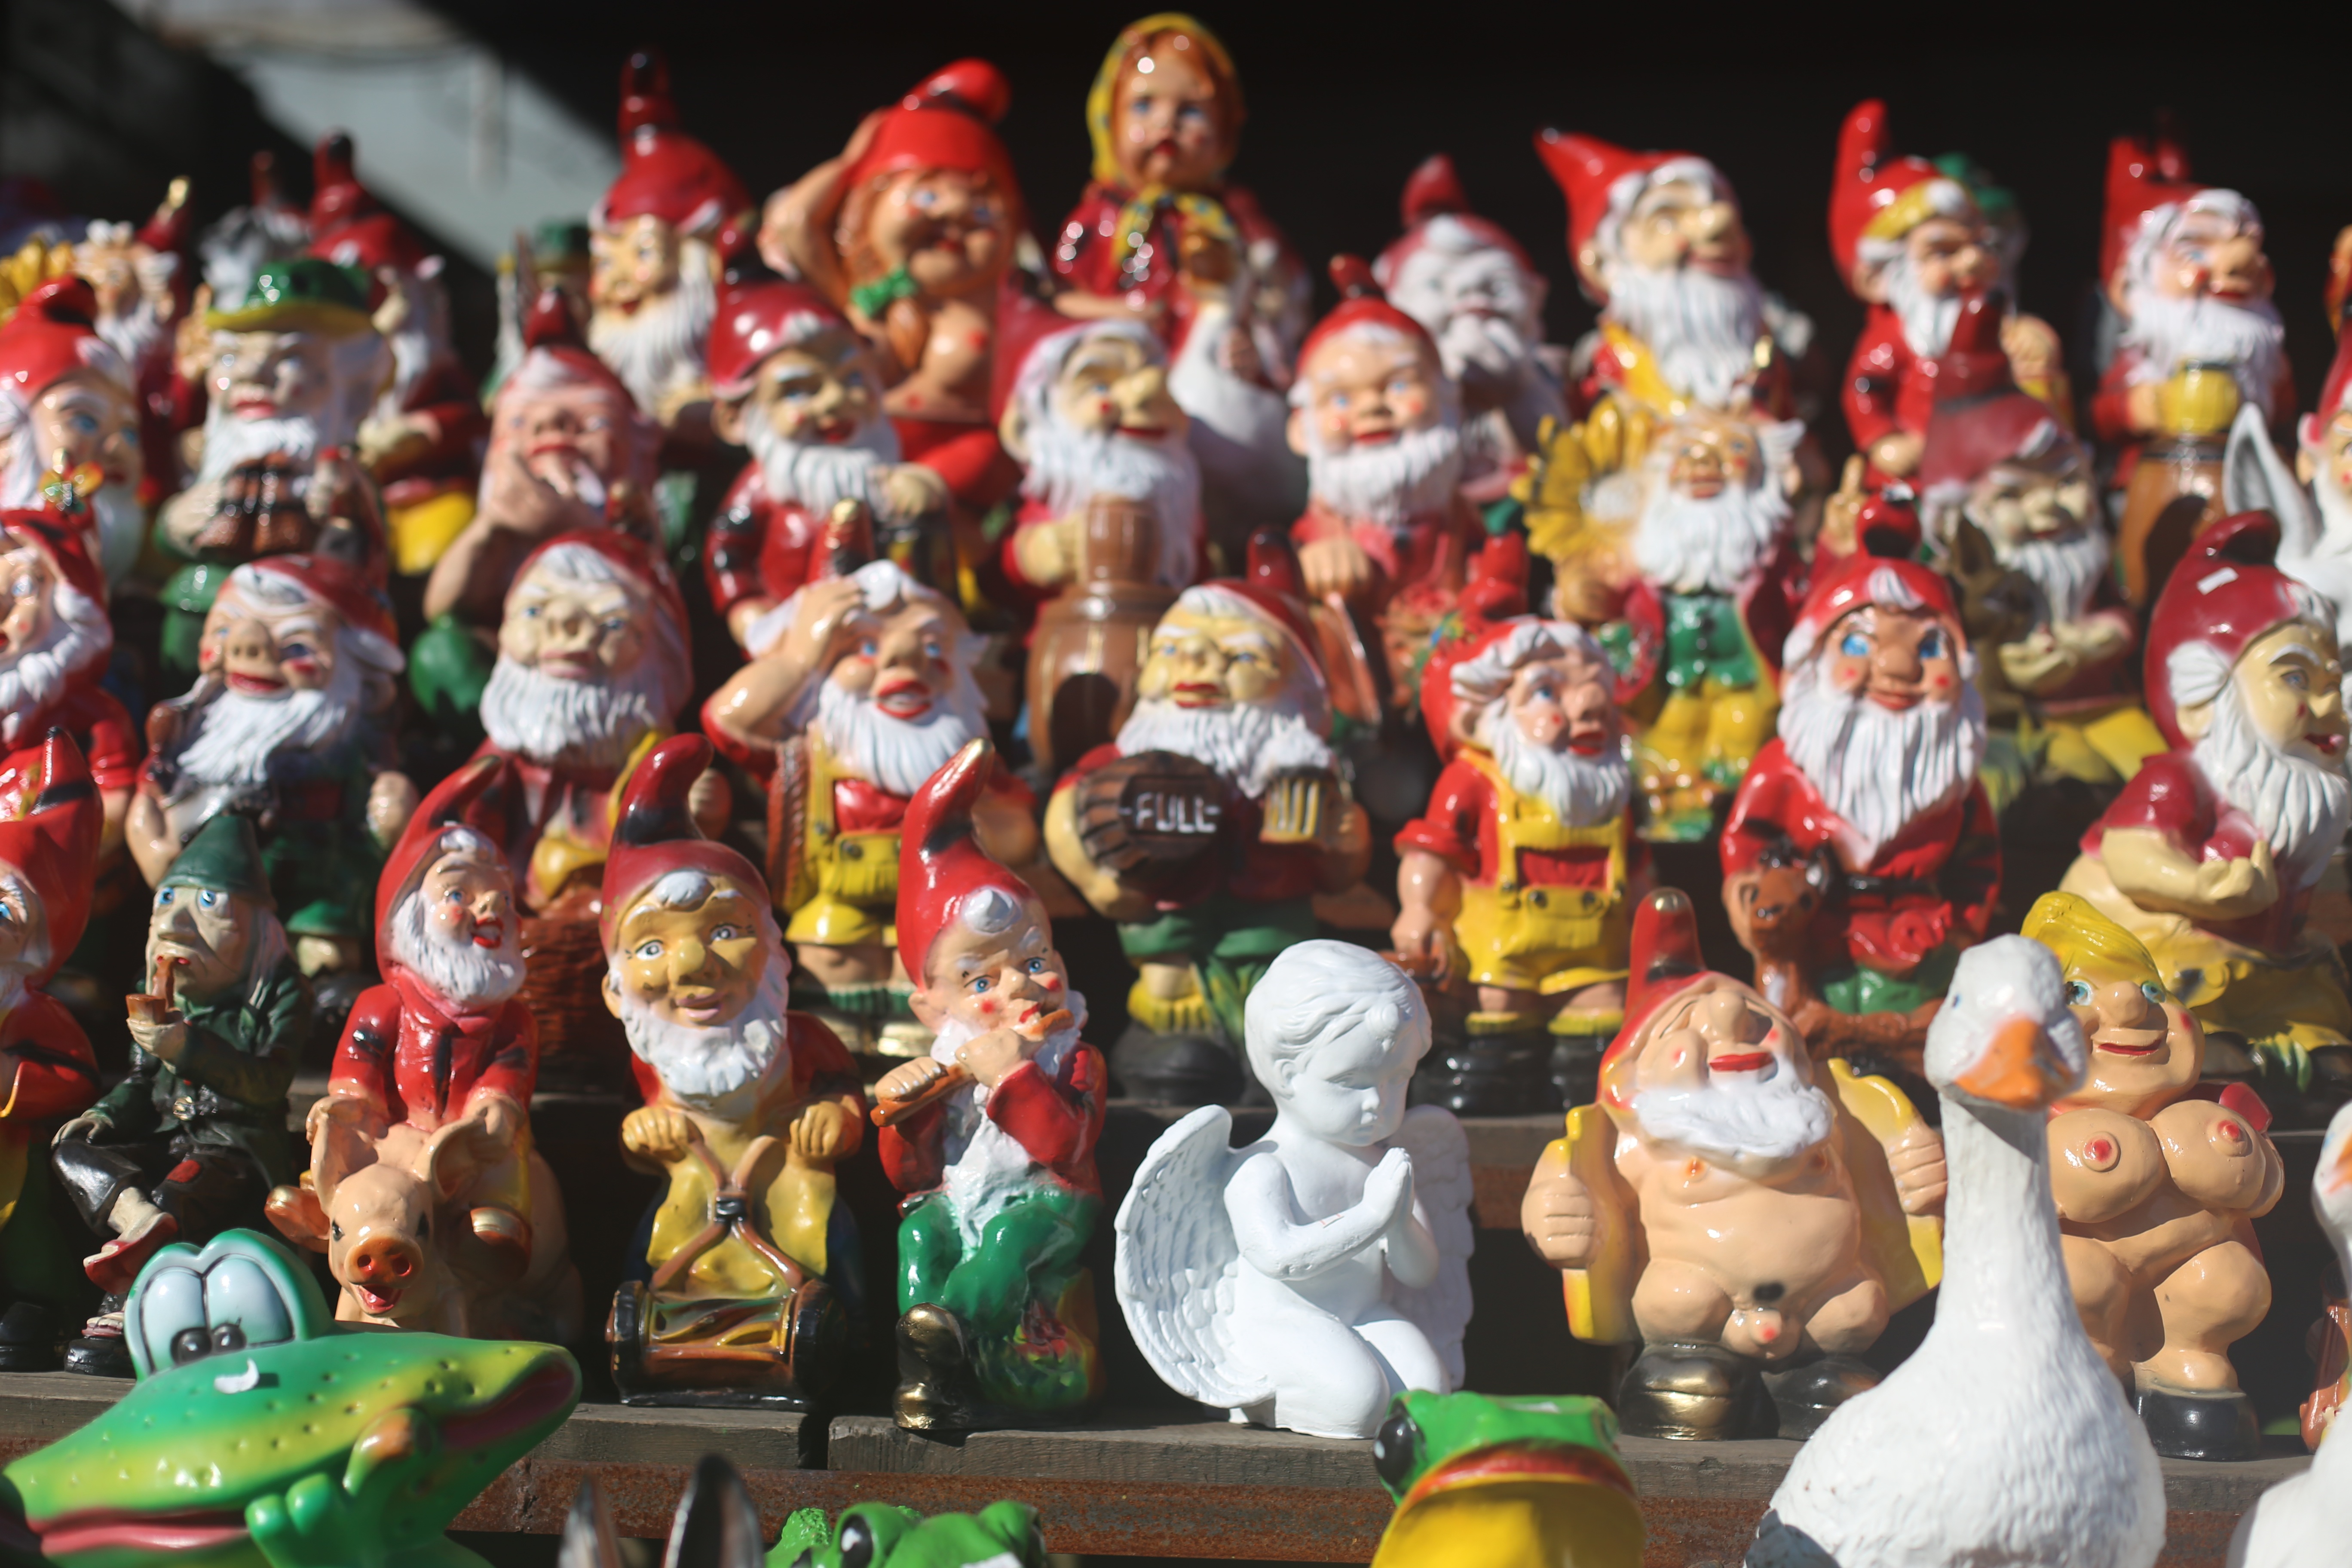
people, decoration, garden, toy, gardening, action figure, dwarfs